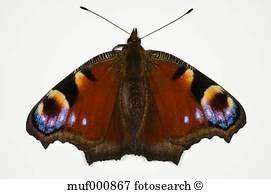
Label: butterfly